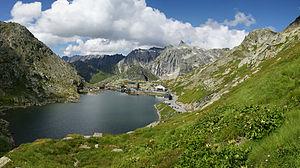
Le col du Grand Saint Bernard entre la Suisse et l'Italie. View in interactive viewer
La Vallée d'Aoste, communément appelée Val d'Aoste, est une région à statut spécial d'Italie située dans le Nord-Ouest du pays, exerçant également les prérogatives d'une province. Elle tire son nom de son chef-lieu, Aoste. Ses habitants sont appelés les Valdôtains. La superficie de la Vallée d'Aoste est de 3 263,25 km². Elle est divisée en huit unités de communes réparties sur 74 communes.
Le col du Grand-Saint-Bernard, anciennement appelé col du Mont-Joux, est un col de montagne routier des Alpes pennines, situé à 2 469 mètres d'altitude en Valais sur la commune de Bourg-Saint-Pierre en Suisse. La frontière avec l'Italie passe quelques centaines de mètres au sud-ouest du col. Il sépare la vallée du même nom, en Vallée d'Aoste au sud, du val d'Entremont, situé en Valais au nord et constitue un passage entre le mont Mort et la pointe de Drône, tous deux situés sur la frontière italio-suisse. C'est le troisième plus haut col routier des Alpes suisses et le septième plus haut d'Italie.